Calvin Ridley

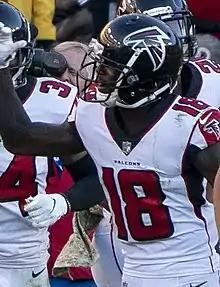
Ridley in a game against the Washington Redskins

After a quiet NFL debut against the Philadelphia Eagles in Week 1, he had four receptions for 64 yards and his first NFL touchdown in a 31–24 victory over the Carolina Panthers. On September 23, in Week 3, Ridley recorded seven receptions for 146 yards and three touchdowns in a 43–37 overtime loss to the New Orleans Saints. He followed that up with four receptions for 54 yards and two touchdowns in the next game against the Cincinnati Bengals.